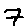
Label: 7